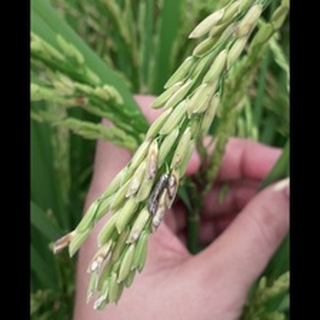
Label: diseased_rice